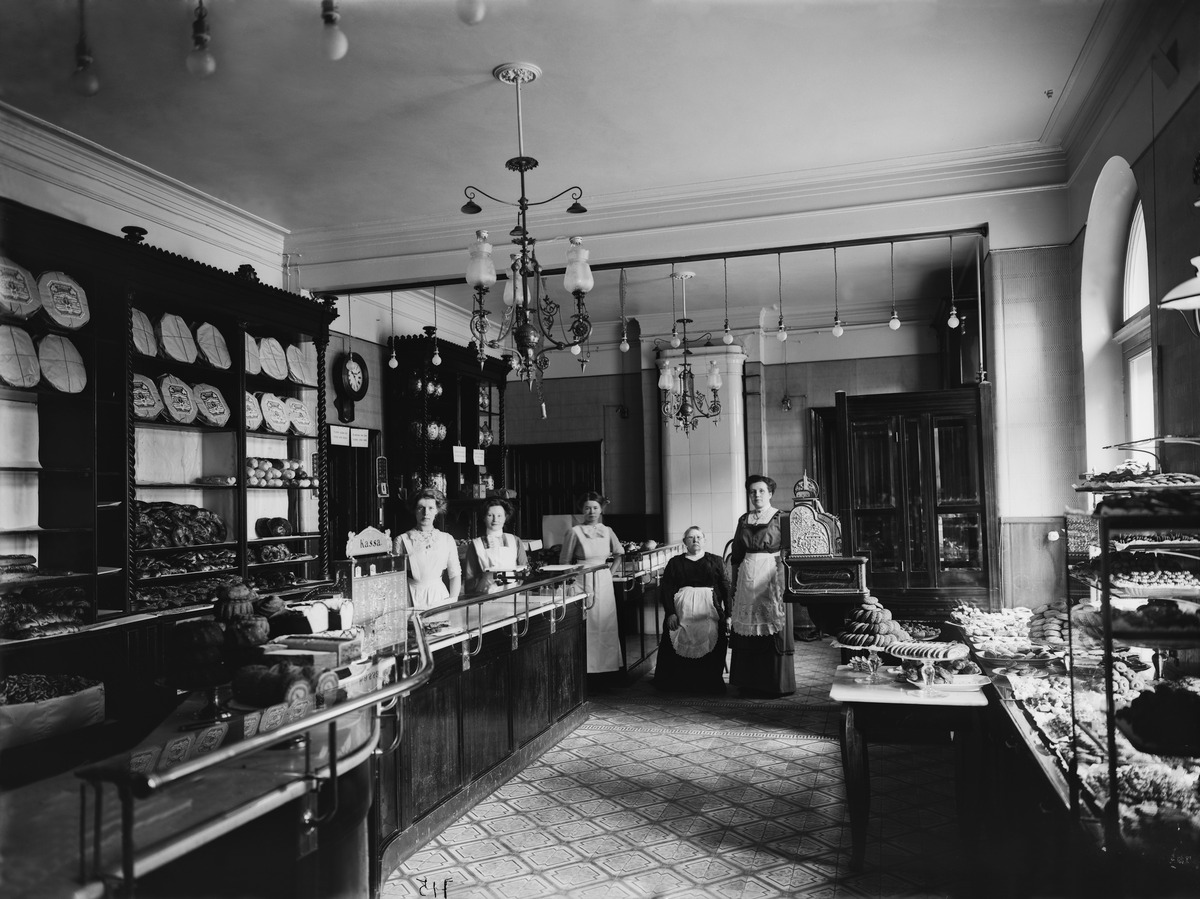
Ekbergin konditorialiike, Aleksanterinkatu 52
sisällön kuvaus: Ekbergin konditorialiike, Aleksanterinkatu 52. Liike toimi Aleksanterinkadulla 1864-1917 mustavalkoinen
Kuvaaja: Brander, Signe, valokuvaaja
Ajankohta: kuvausaika 1912
Paikka: Suomi, Uusimaa, Helsinki, Kluuvi Helsinki
Aiheet: Ekberg leipomo- ja kondiittoriliike, myymälät, myyjät, leipomotuotteet